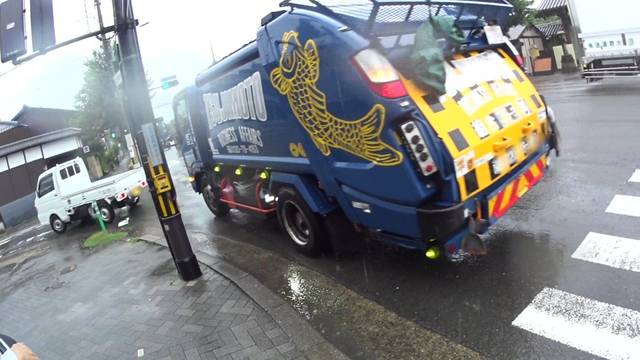
Region: Japan
Coordinates: 34.982, 135.749